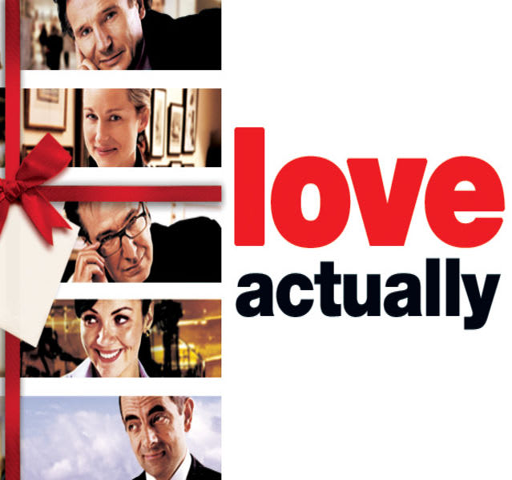
which movie is this shot of actor from ?